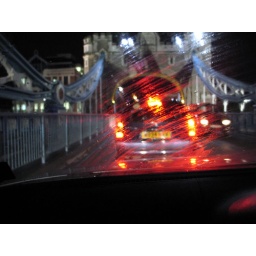
tower bridge in the rain